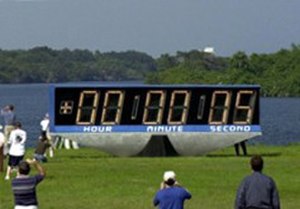
John F. Kennedy Space Center / Galleri
John F. Kennedy Space Center er NASAs affyringskompleks ved Cape Canaveral på Merrit Island i Florida. Centeret dækker et område på 567 km² og ligger lige ved siden af Cape Canaveral Air Force Station, som er luftvåbnets tilsvarende facilitet.